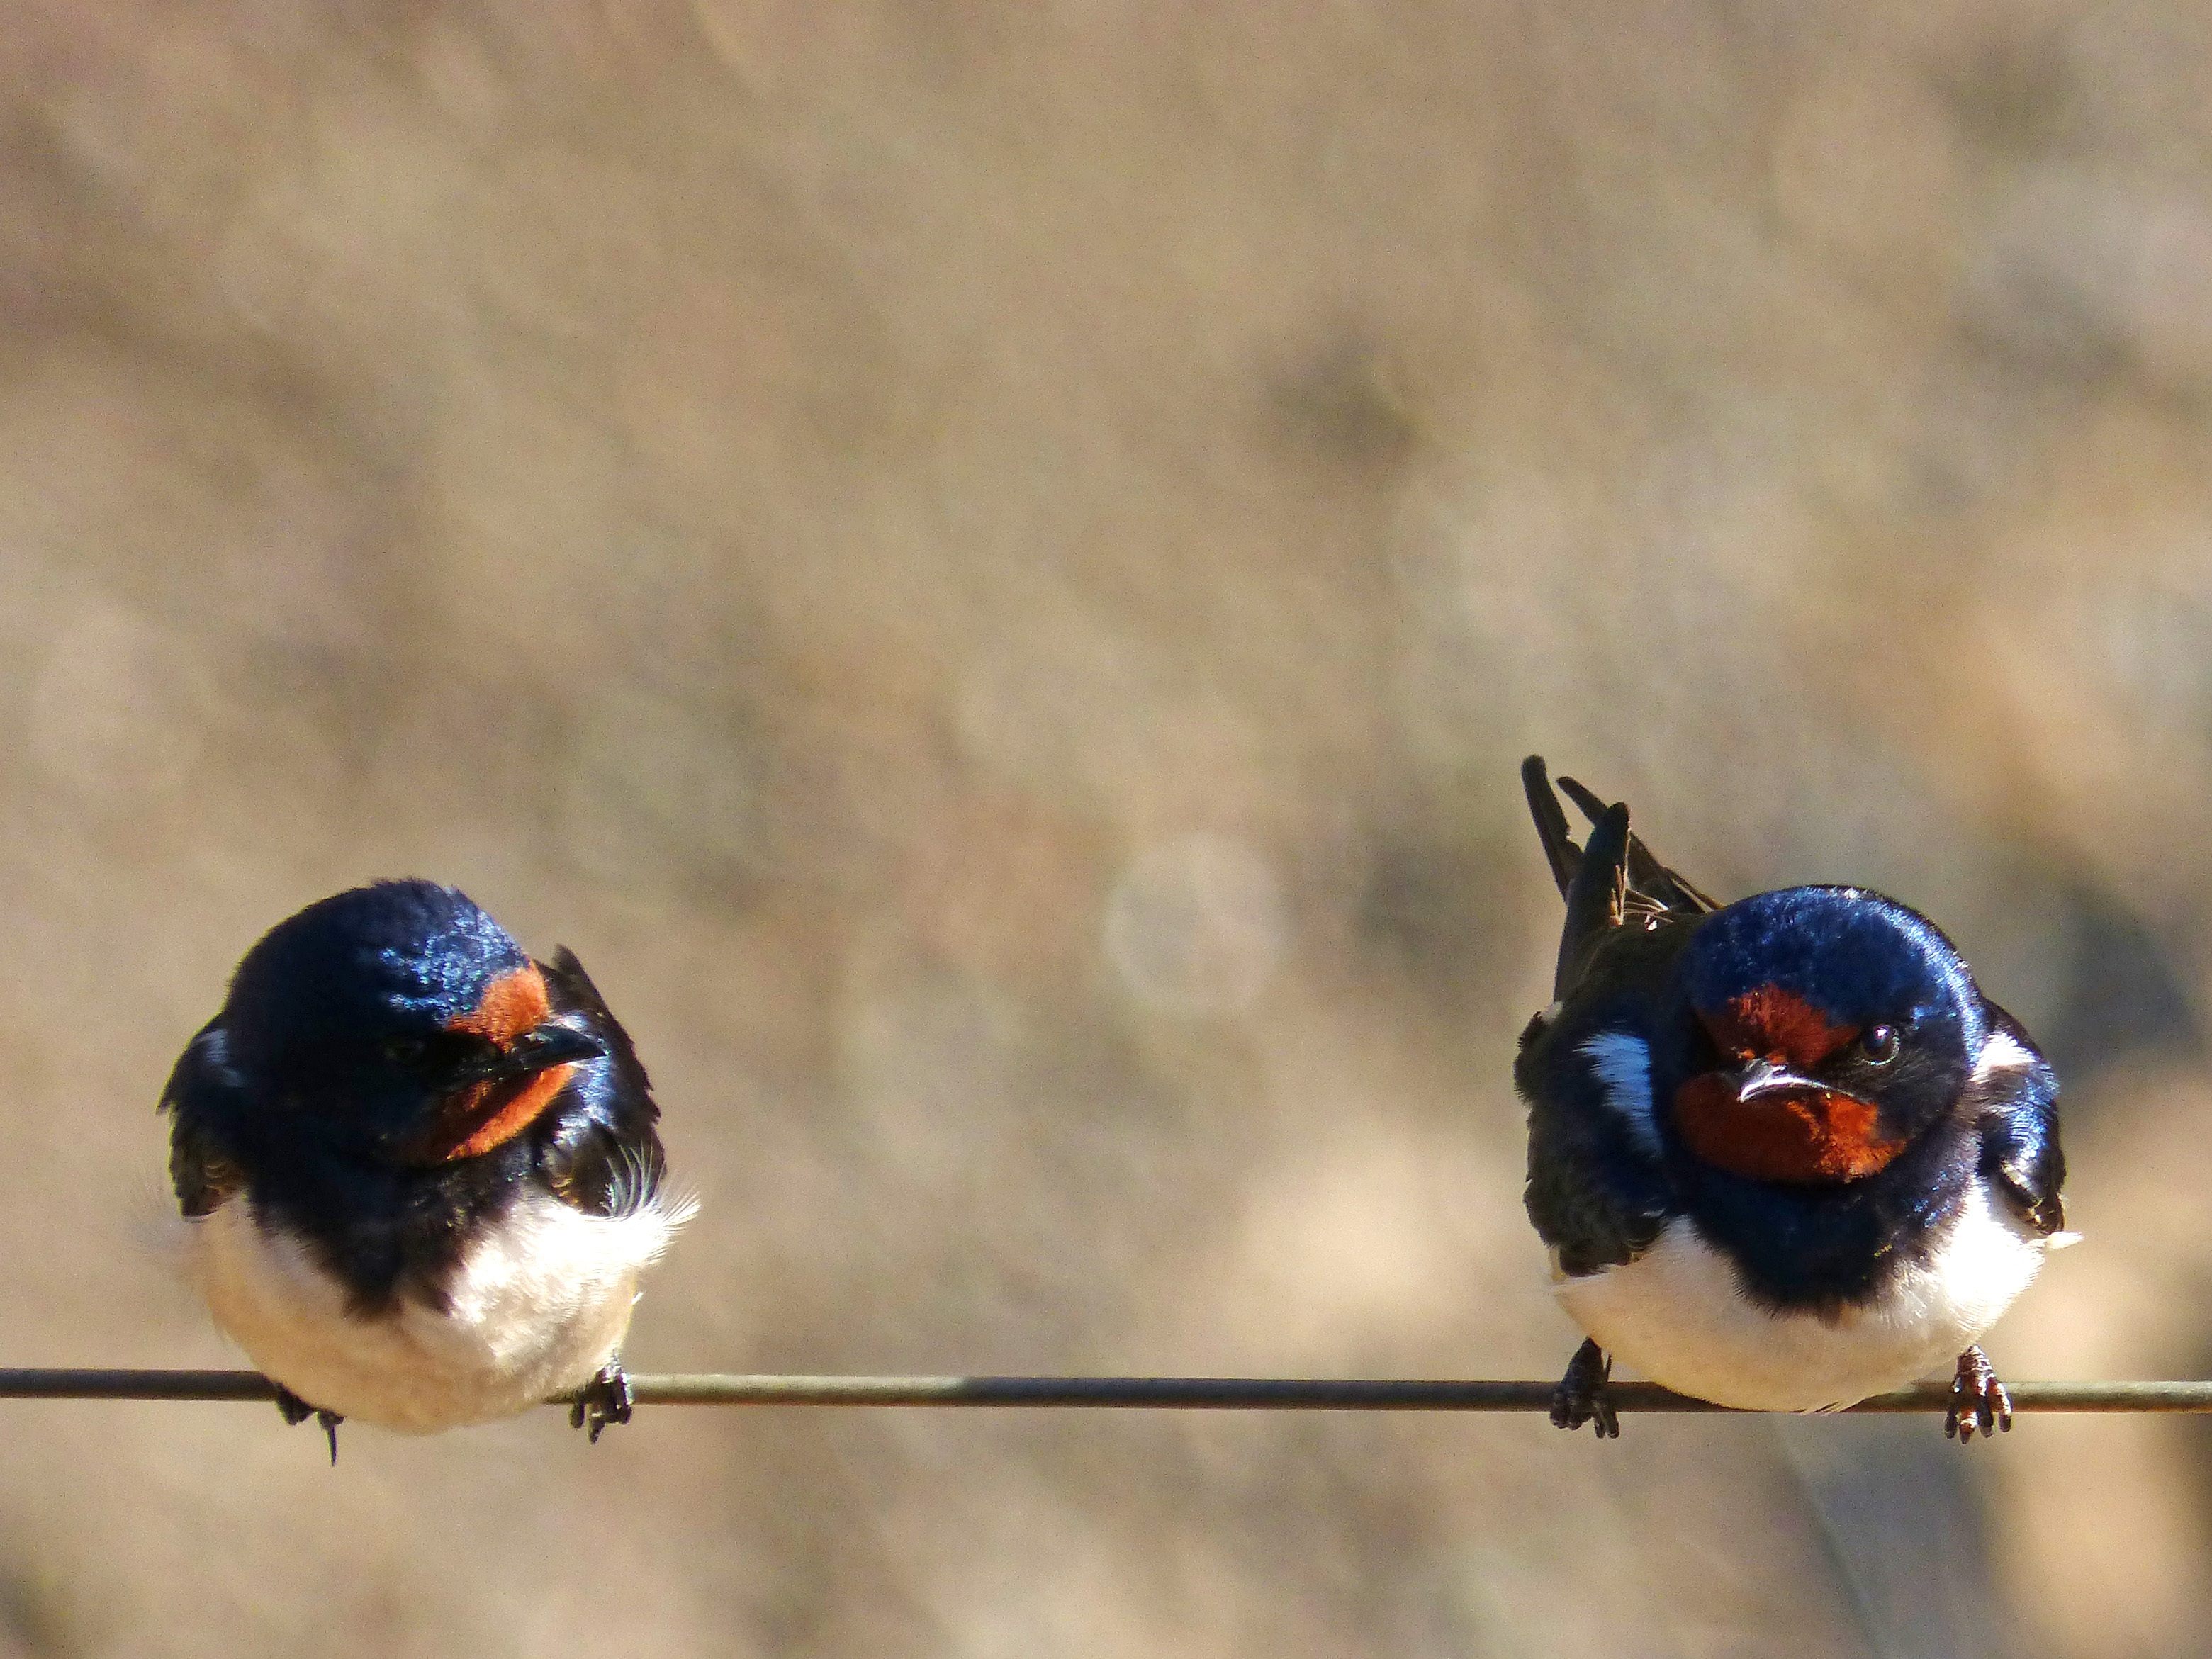
branch, bird, cable, beak, couple, fauna, vertebrate, finch, swallow, old world flycatcher, perching bird